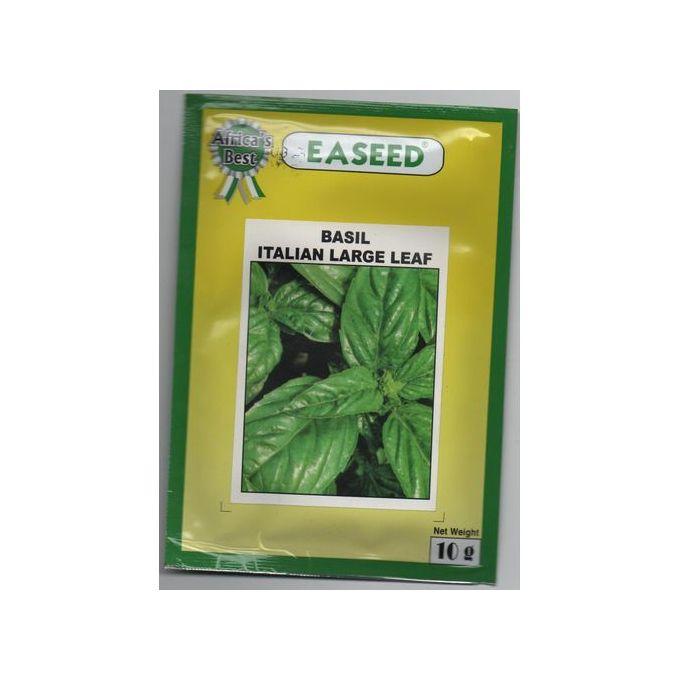
Zao la mboga za majani zikiwa zimehifadhiwa vizuri katika paketi iliyotengenezwa kwa kutumia plastiki, ili zisiweze kuharibika. Katika paketi hiyo kukiwa na jina la mbegu, picha ya mazao pindi yatakapokua, pamoja na uzito.